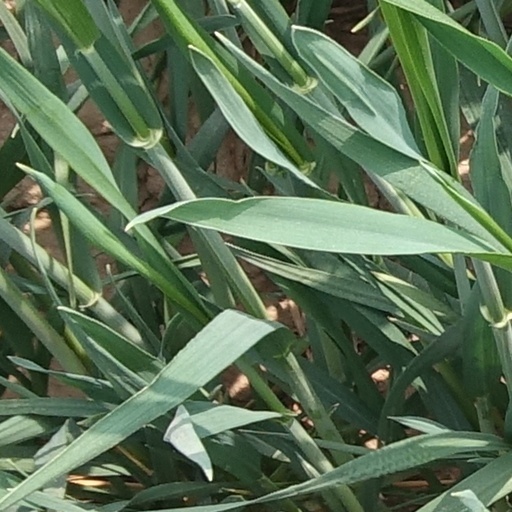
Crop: wheat